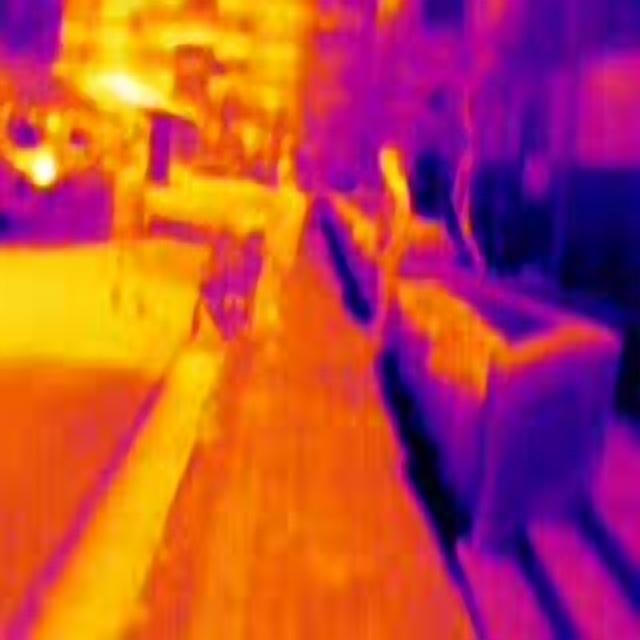
Detected objects:
label: person
label: person
label: person